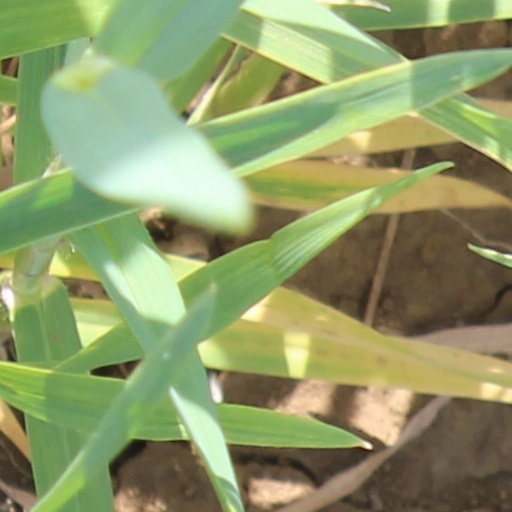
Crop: wheat